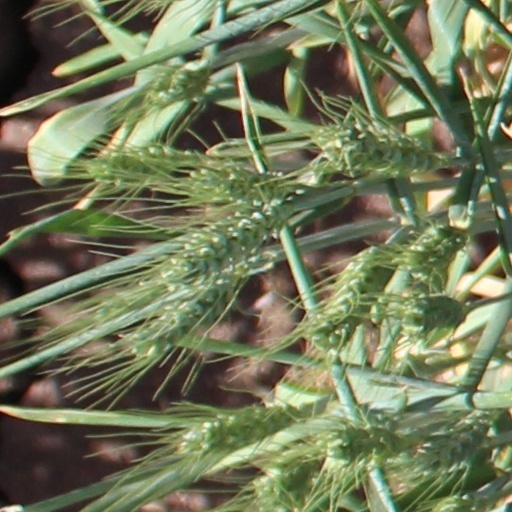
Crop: wheat